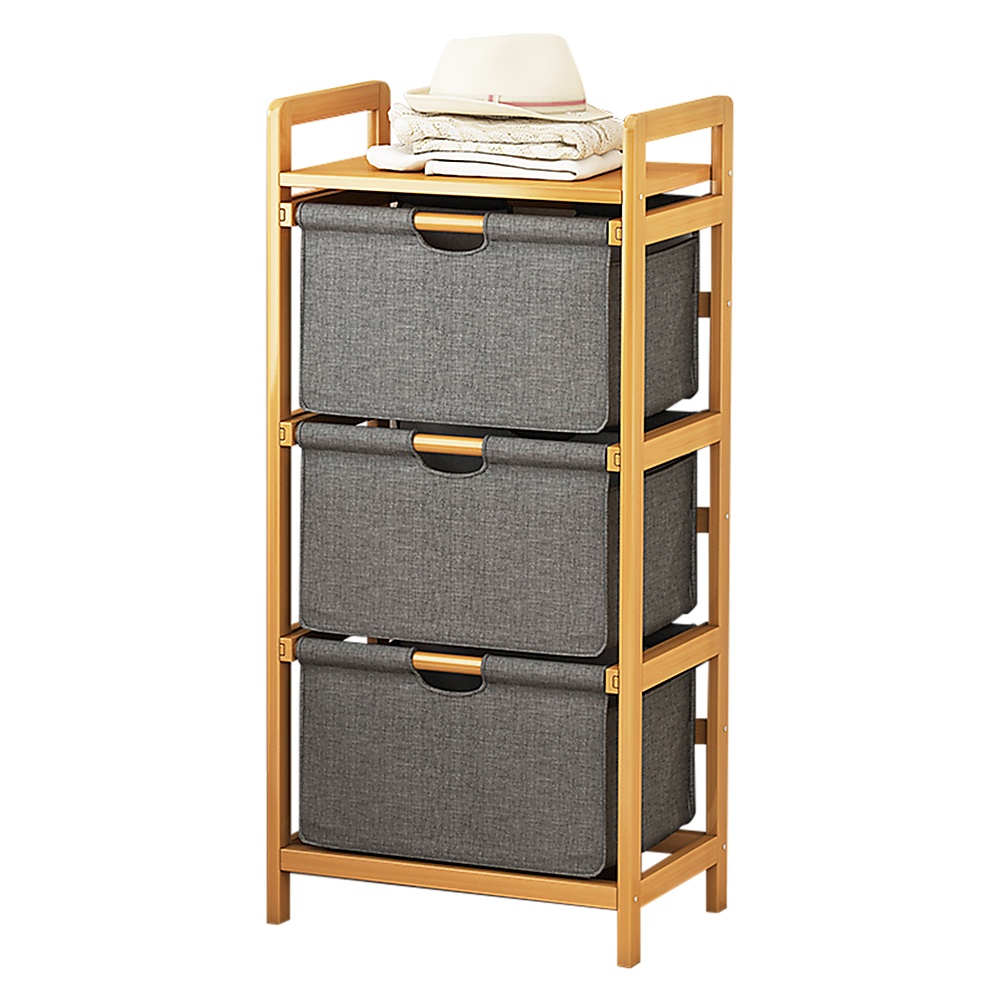
Bamboo Shelf with Storage Hamper - Wooden Bamboo Removable Bags
Many households struggle with a lack of suitable storage space. One solution to storage issues is baboo storage shelves. The Randy and Travis Machinery Bamboo Shelf with Storage Hamper is a useful addition to any home looking for storage solutions with a touch of personality to them. Storage hamper drawers are a great storage option for laundry rooms and bathrooms and add a relaxed, coastal style to the space. With 3 generous-sized drawers set into a sturdy bamboo frame, you are likely fall in love with this set of drawers. Features and specifications: Material: Bamboo and Oxford cloth Weight: 4.5kg Assembled Dimensions: 45 x 32 x 96cm Great addition to any laundry or bathroom Easy assembly and quick installation Can be quickly broken down for easy storage Lightweight yet strong design Bamboo top storage shelf for further storage options Note: COM (change of mind) Return Policy: The product must be unopened and in brand new condition, with the return to be organised by the customer. Once received and verified to be in the condition specified, refund is only of the item value minus 15% restocking fee (not including initial shipping). An additional return charge, which is same cost as that of initial shipping, will be deducted from the refund on returns due to delivery failure caused by customer error. For the health and safety of our staff and other customers, we are unable to accept returns of personal use items.
Brand: Shopping Planet
Category: Furniture > Cabinets & Storage > Closets > Closet Drawers